Omar Sívori

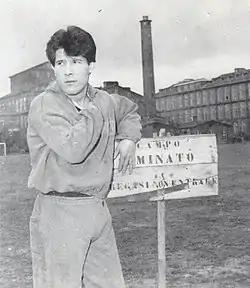
Sívori in training during his years in Turin

With Juventus, Sívori scored 167 goals in 253 appearances in all competitions, making him the club's fifth highest goalscorer ever as of 2011. He also holds the record for most Serie A goals in a single league match; during the 9–1 victory against Inter Milan on 10 June 1961 he scored six goals; this record is jointly shared with Silvio Piola of Pro Vercelli.